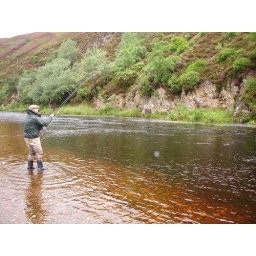
I.N. hooks a strong fish in the Quillachan Ford pool on the Daless beat on the Drynachan water in July, 2008.